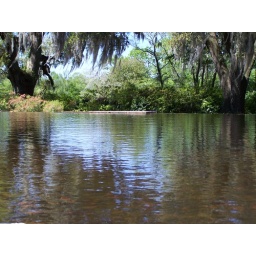
The orange spots beneath the water are numerous large coi.